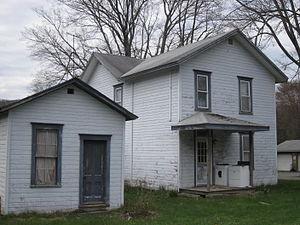
Barnett Township est un township situé au sud du comté de Forest, en Pennsylvanie, aux États-Unis. En 2010, il comptait une population de 361 habitants.